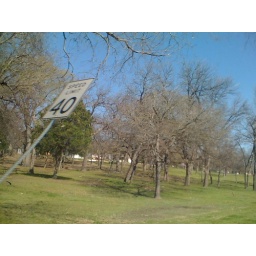
A park out by white rock lake!